Bell 412

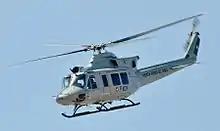
Chilean Air Force Bell 412

In the early 2000s, Bell offered the Bell 412EP as its Bell 412 LUH entrant in the U.S. Army Light Utility Helicopter program, where it competed against several other light helicopters for an order.